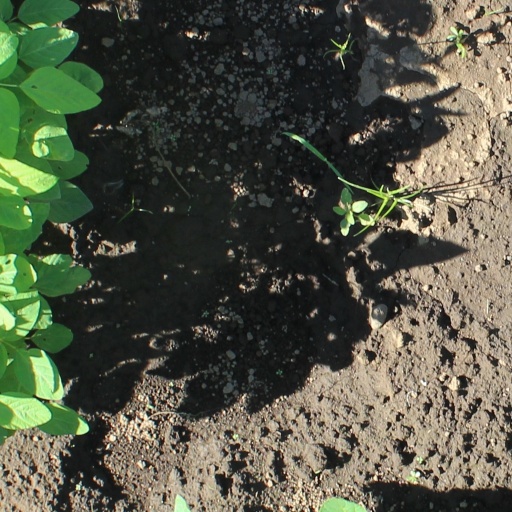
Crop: soybean